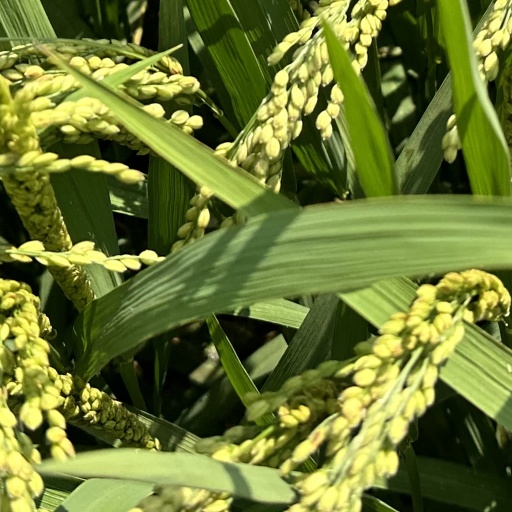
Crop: rice